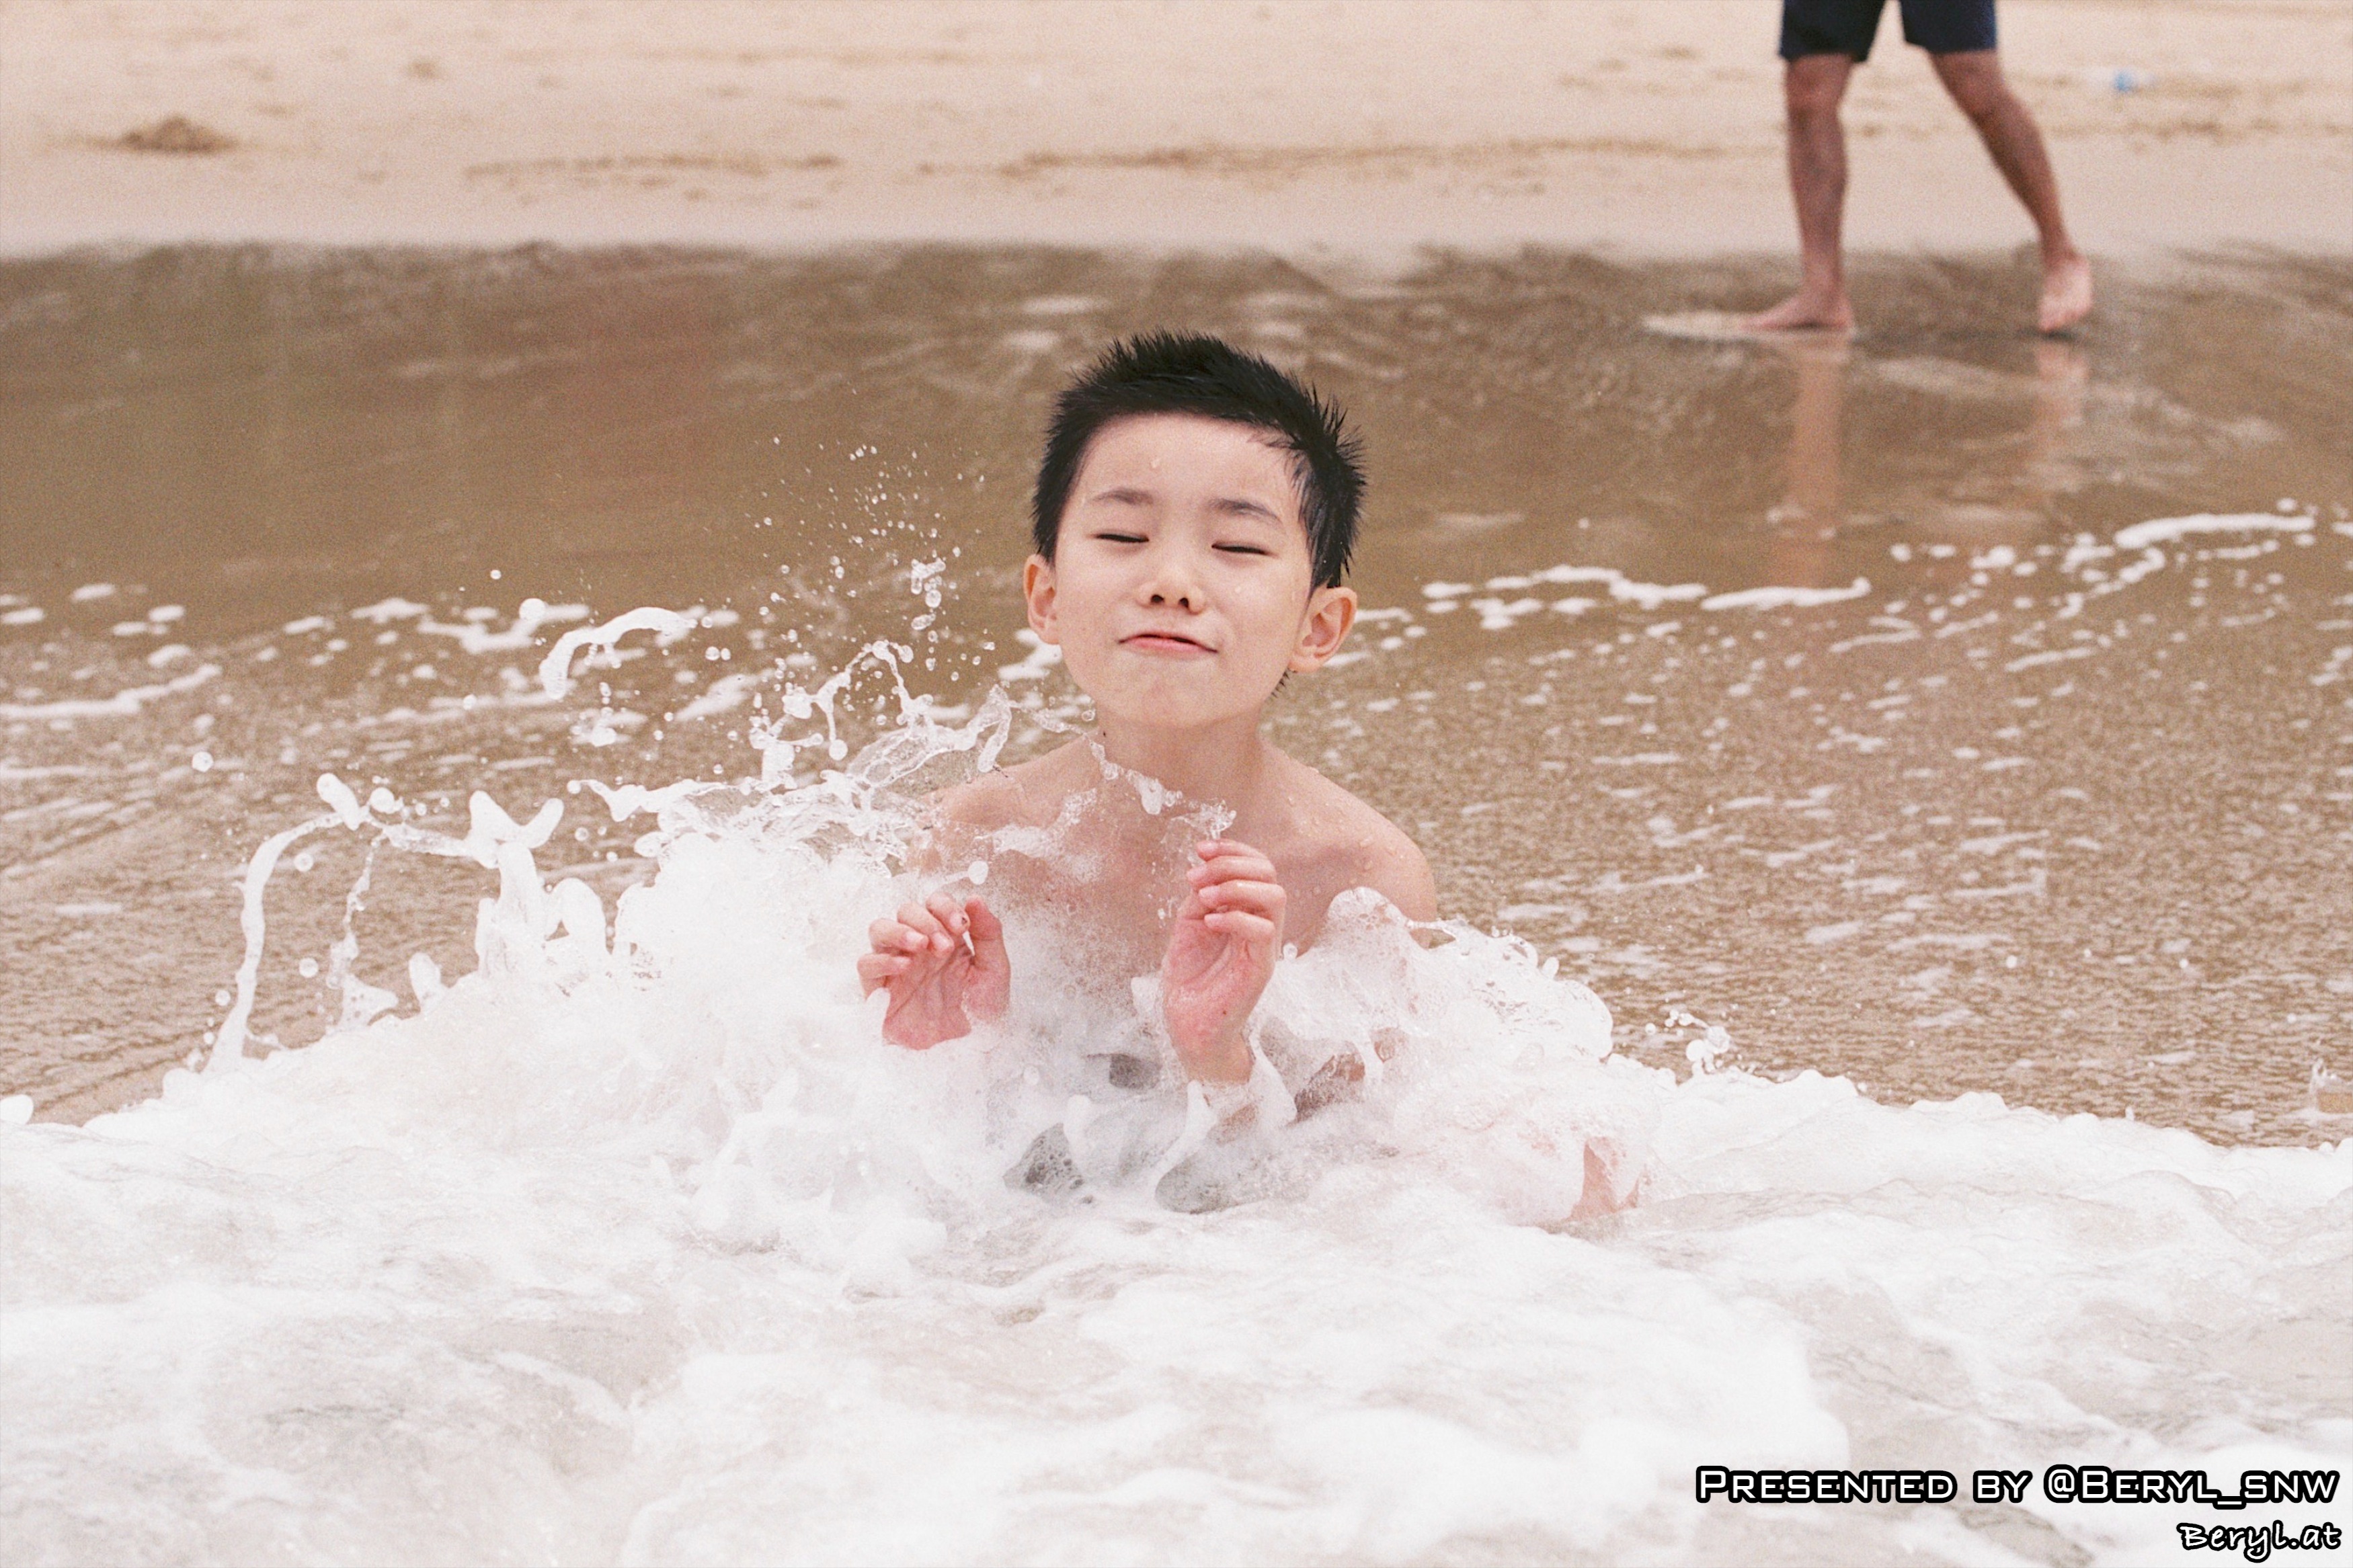
sea, water, sand, ocean, snow, winter, wave, film, weather, island, child, nikon, season, fm2, ritzcrystal200, dongaoisland, bathing, freezing